TAP Air Portugal

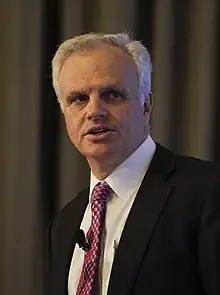
David Neeleman, co-owner of TAP between privatisation in 2015 and renationalisation in 2020, also the founder of jetBlue, WestJet and Azul

During 2010, TAP introduced two new routes to Africa: Marrakesh and Algiers, the latter was discontinued in 2017. The launch of these new routes highlighted the carrier airline reinforcement of its growth strategy for Africa, which is an important segment in the network where the airline has continually expanded since 2001, going from 236,000 to 541,000 passengers, an increase of more than 129%. In 2011, new long range routes to both Miami and Porto Alegre were introduced.